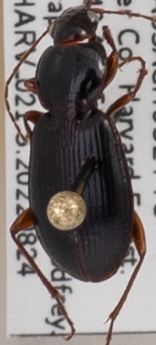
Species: Synuchus impunctatus
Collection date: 2022-08-24
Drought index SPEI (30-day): -1.578
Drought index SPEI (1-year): -1.01
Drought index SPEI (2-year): -0.454